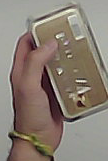
Product: rocher_chocolate